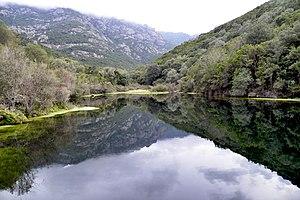
Le lac de Calca Tavulaghjiu est un lac situé en Haute-Corse, à 50 m d'altitude, sur le ruisseau de Tavulaghjiu, qui se jette en mer Méditerranée dans le golfe de Galéria.